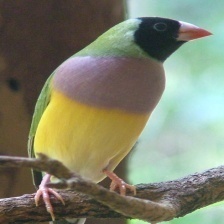
Species: GOULDIAN FINCH
Scientific name: ERYTHRURA GOULDIAE
ImageNet parent category: house_finch